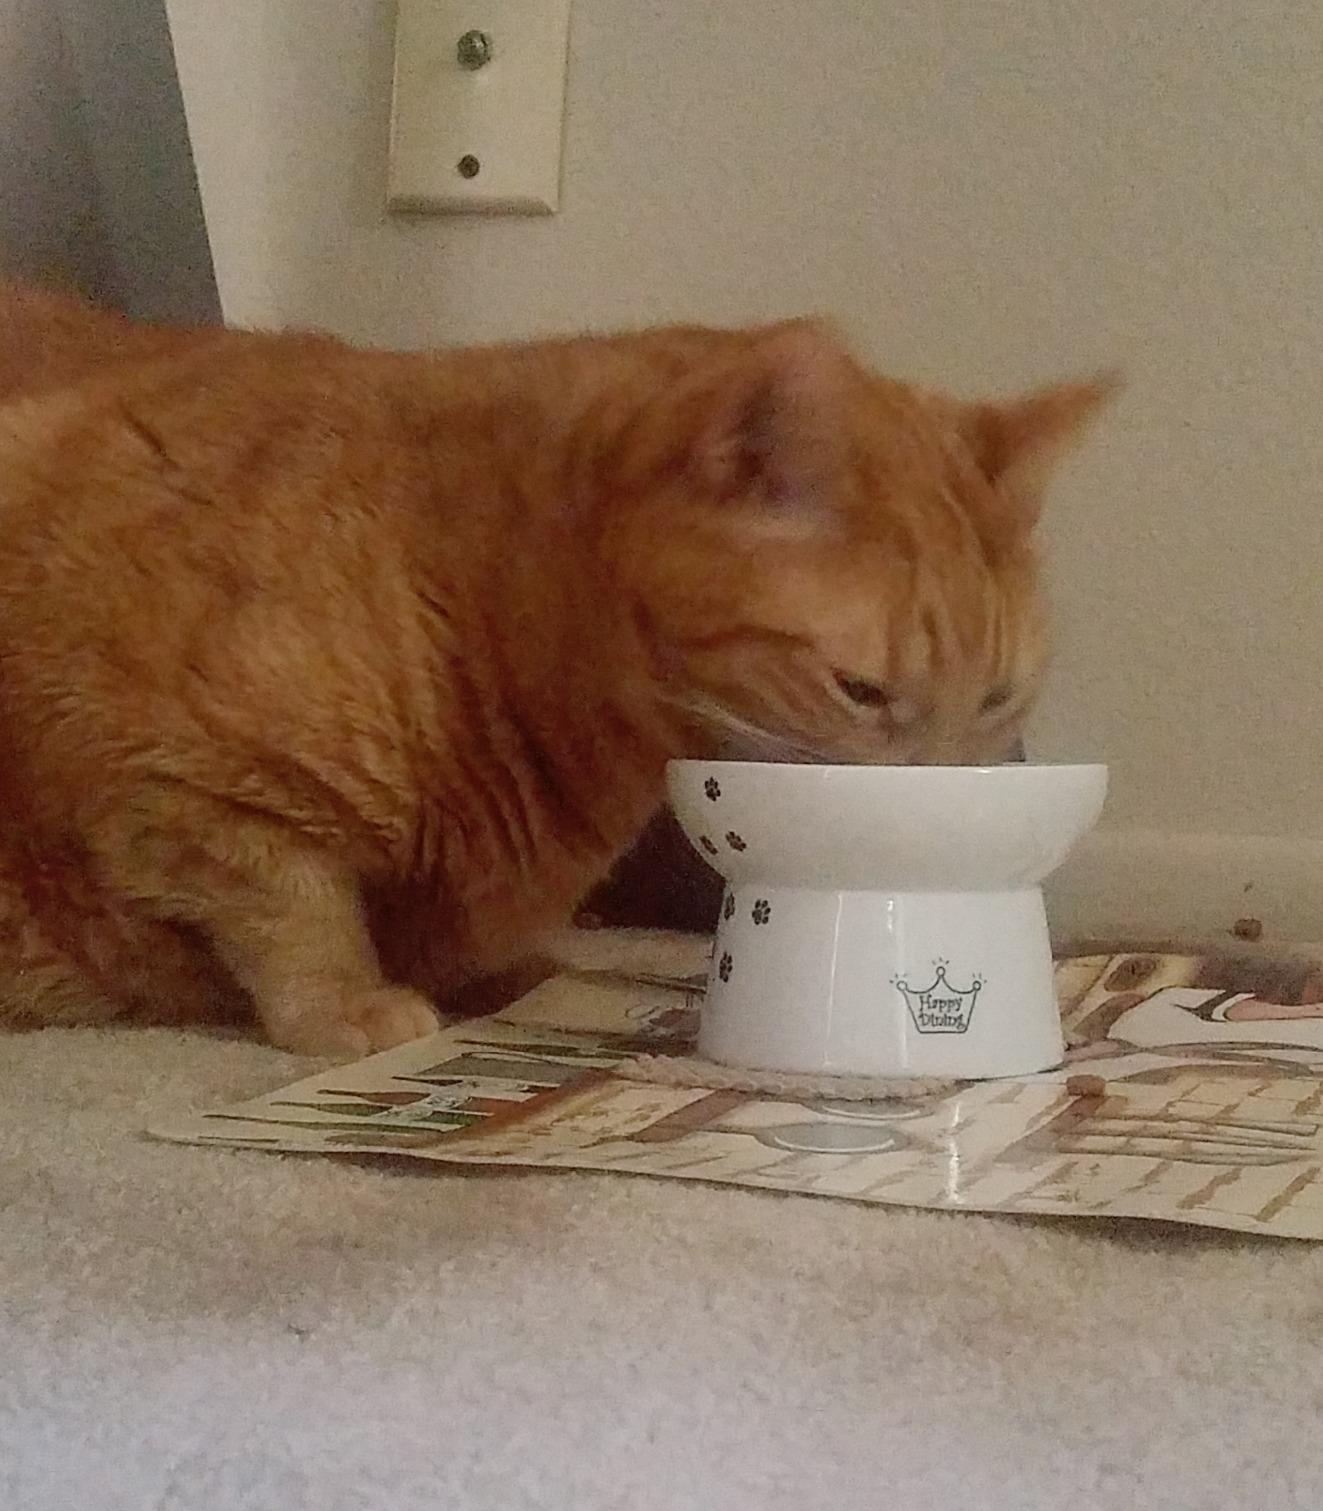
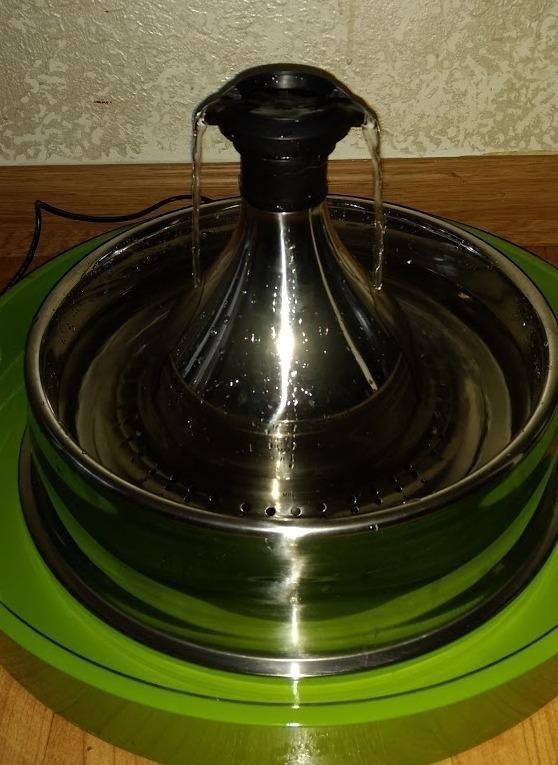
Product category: items_bowl
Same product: no